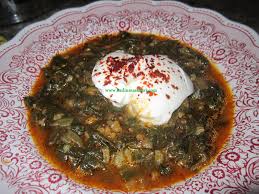
Yemek: ispanak